SS William Edenborn

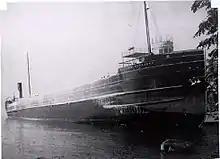
The "William Edenborn" aground after the "Mataafa" storm

On 28, November 1905, "William Edenborn" was towing the barge , when both vessels were caught in a fierce storm with winds that had a speed of up to . The captain of "William Edenborn" feared the loss of his crew, and his ship and made the decision to cut "Madeira" loose. Shortly after this "Madeira" crashed into Split Rock. The first mate of "Madeira" went down with the ship. Two days later the tug rescued the stranded crew members of "Madeira". On that same day "William Edenborn" ran aground and broke in two near Split Rock.